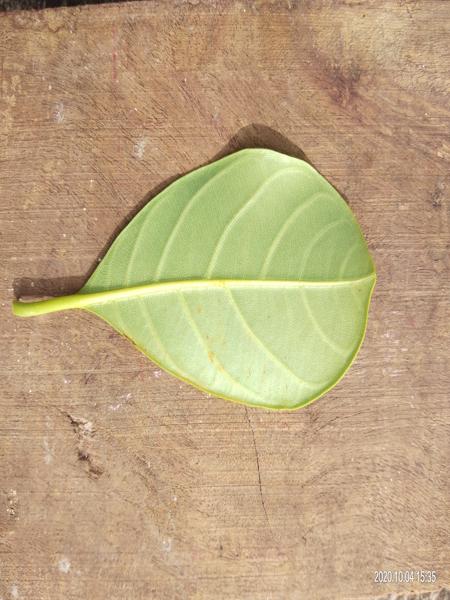
Plant: Jackfruit